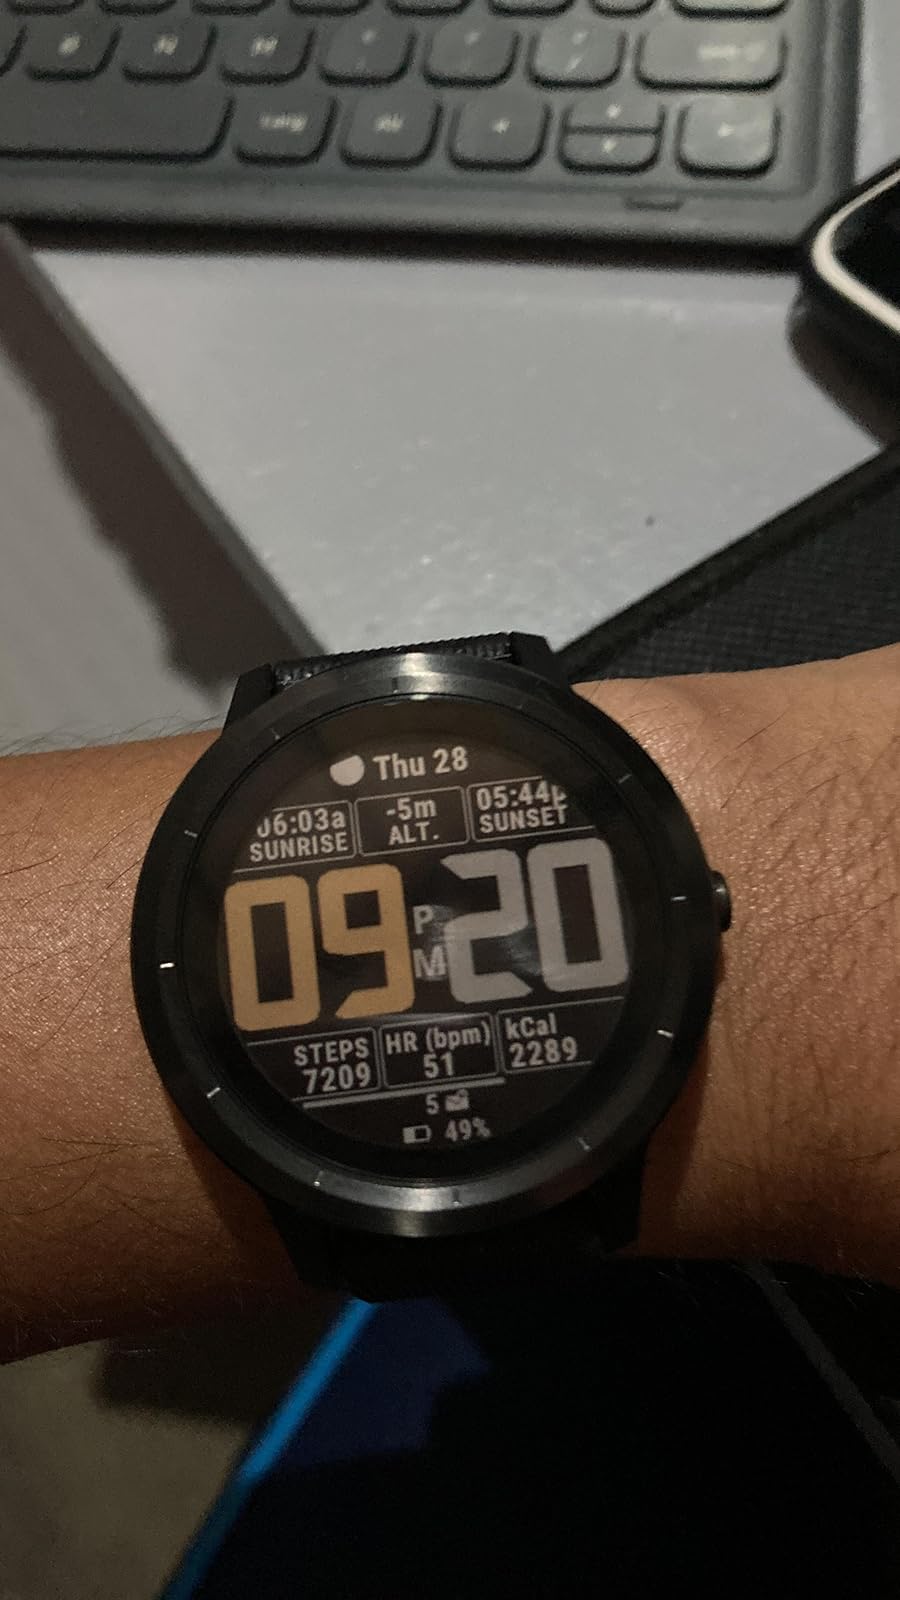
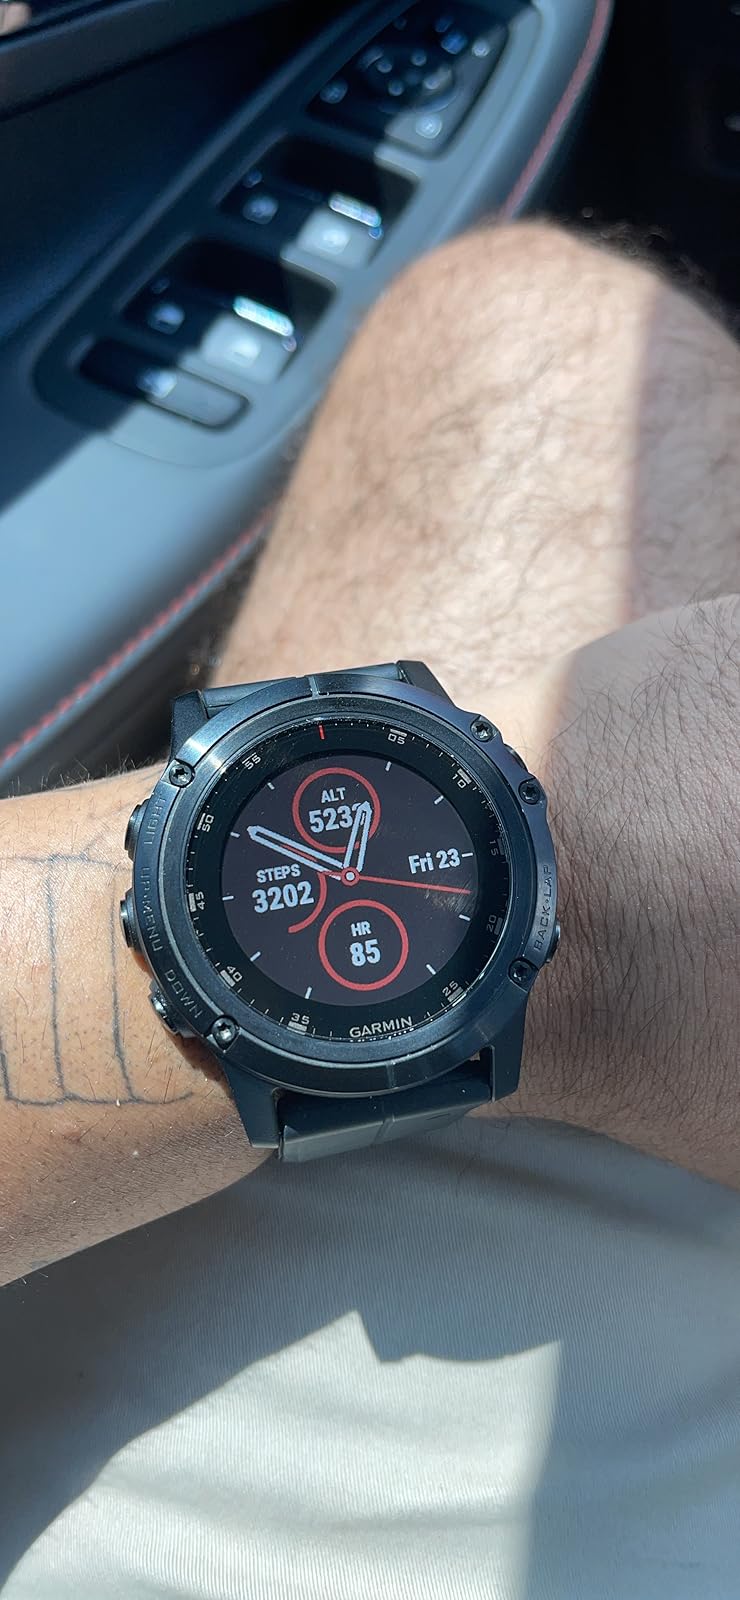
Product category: smartwatch
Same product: no